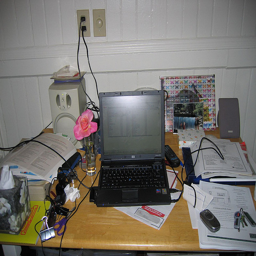
A laptop computer sitting on top of a wooden desk.
A cluttered table with papers and a laptop computer on it.
A messy desk with a laptop computer, cell phone, and lots of wires.
A laptop computer sitting on a cluttered desk.
A laptop sits on a table with various books and papers around it.